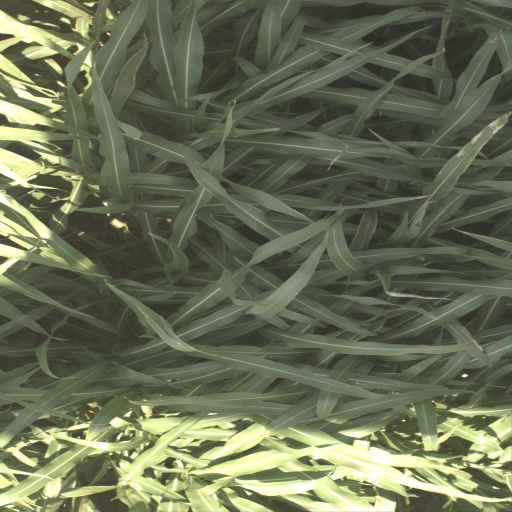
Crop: sorghum